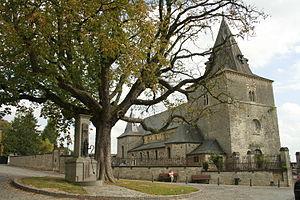
Tourinnes-la-Grosse (Belgique), l’église Saint-Martin (XIe siècle).
Tourinnes-la-Grosse est une section de la commune belge de Beauvechain située en Région wallonne dans la province du Brabant wallon.